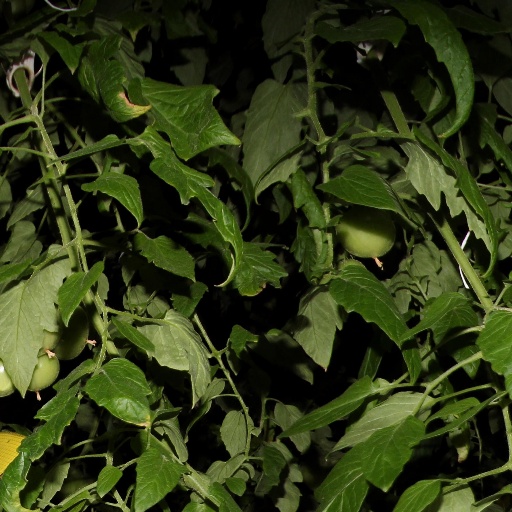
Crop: tomato